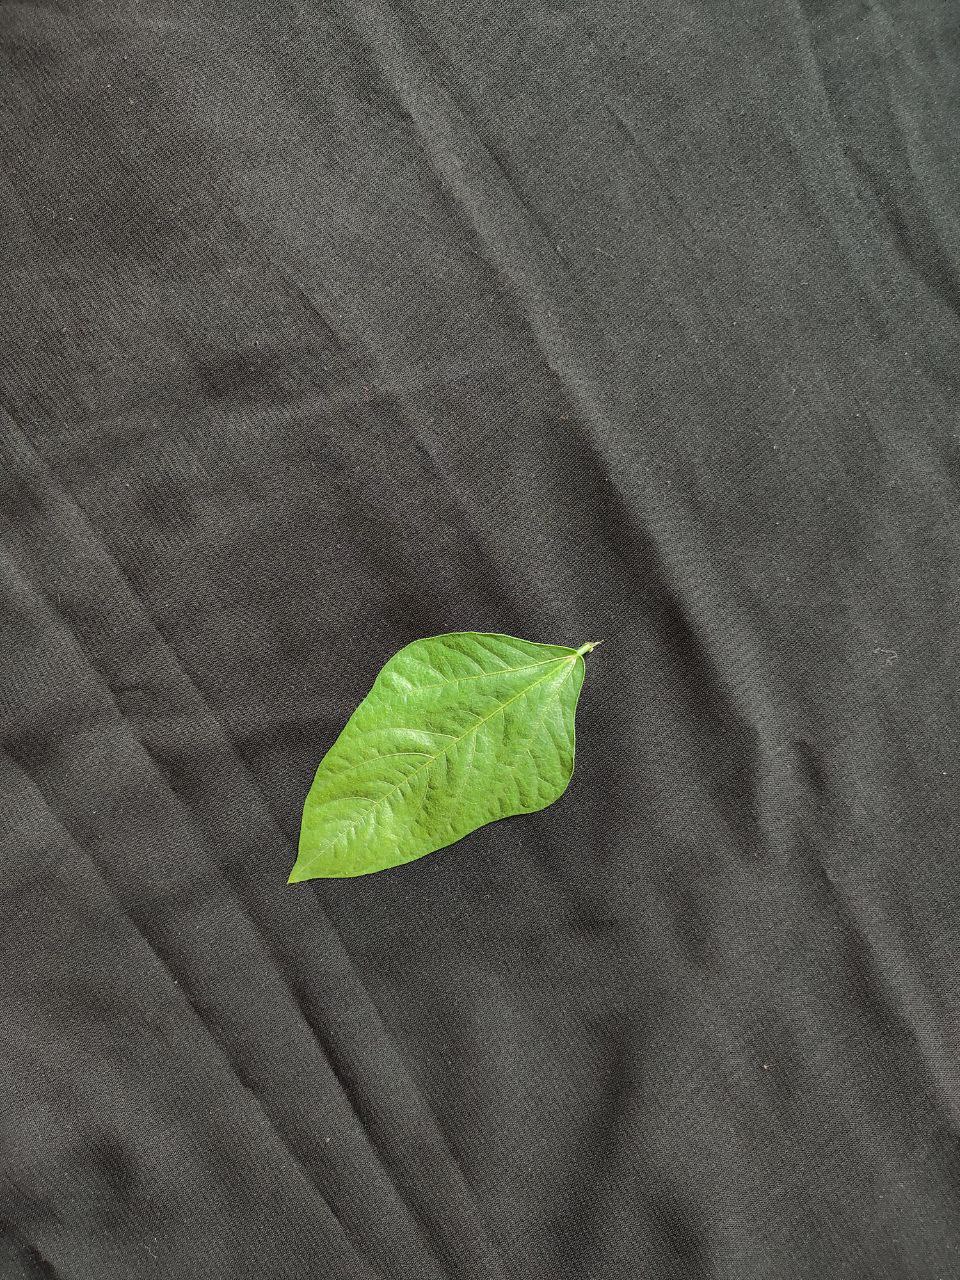
Crop: cowpea
Leaf condition: Fresh Leaf